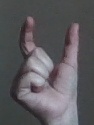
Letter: nun